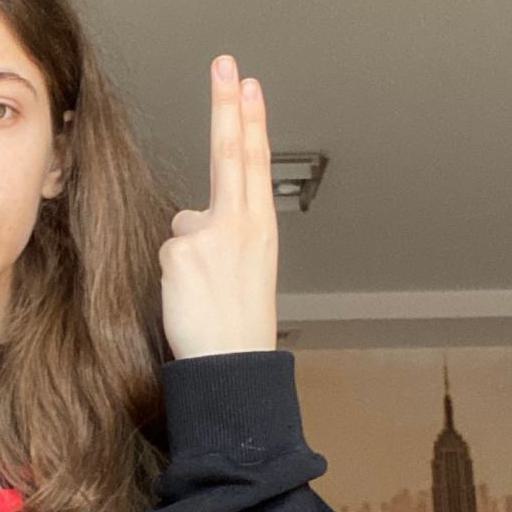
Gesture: two_up_inverted